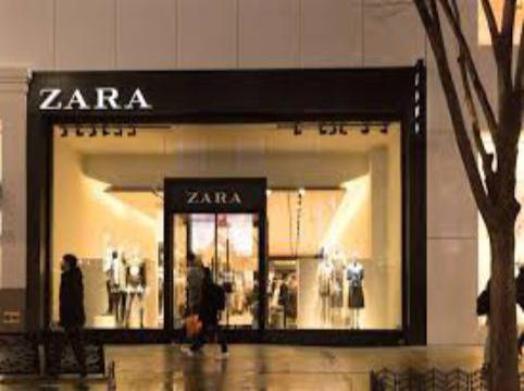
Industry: Clothes